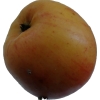
Label: Apple 14